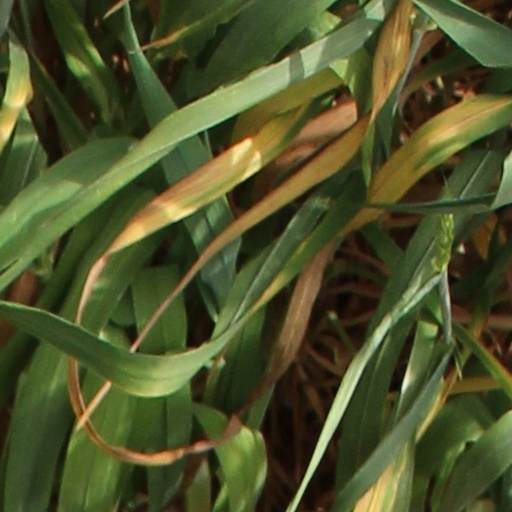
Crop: wheat